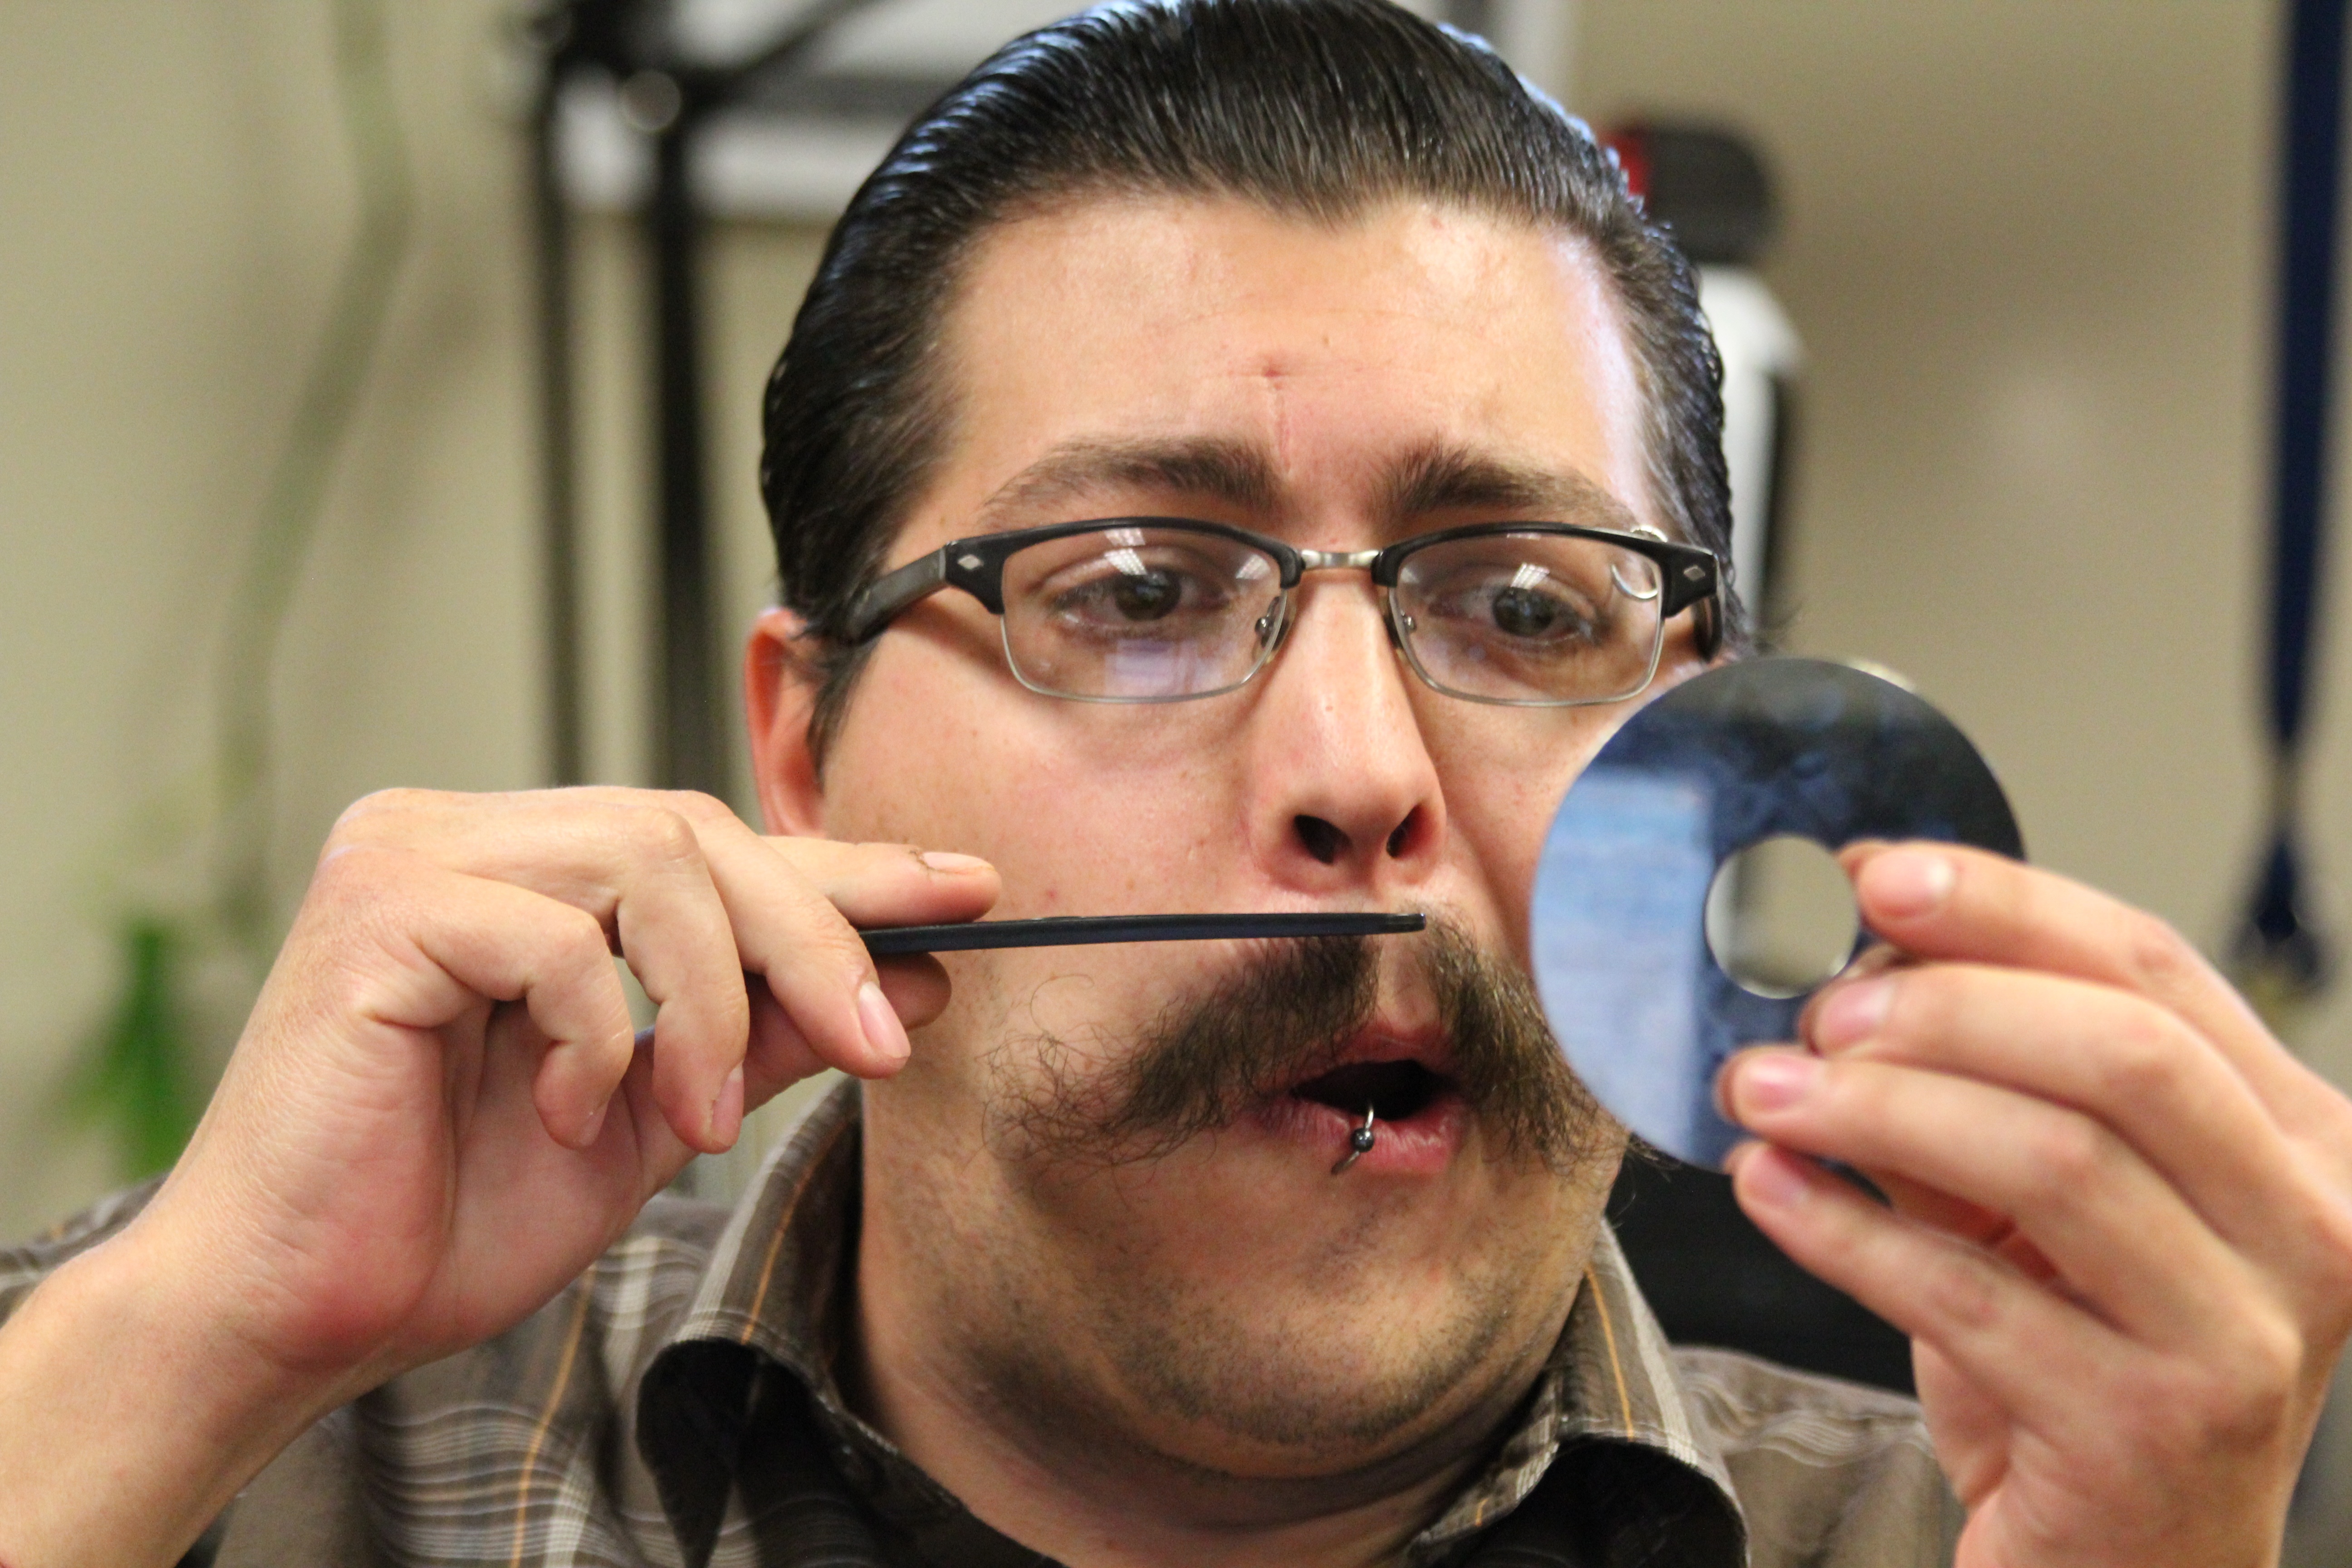
man, person, hair, technology, reflection, lifestyle, hairstyle, beard, mouth, mustache, face, nose, glasses, reflective, head, media, cd, dvd, disk, grooming, comb, cd rom, pierced, facial hair